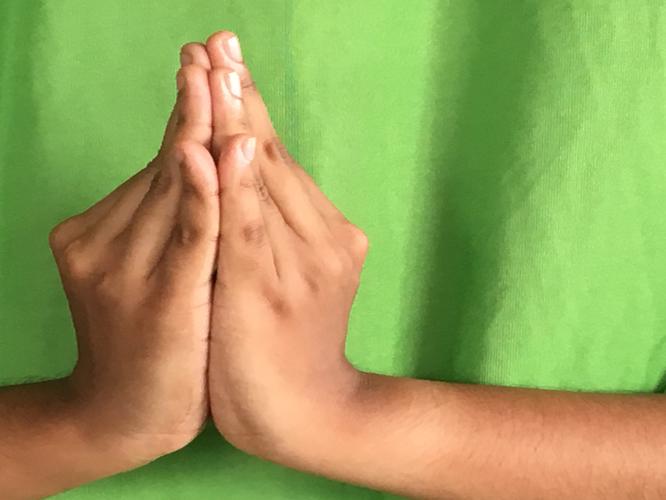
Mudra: Kapotham
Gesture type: double_hand